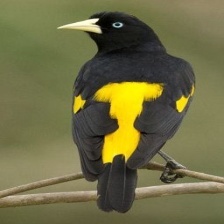
Species: YELLOW CACIQUE
Scientific name: CACICUS CELA